Virtual breakdown mechanism

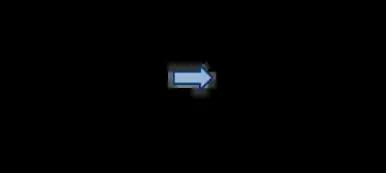
Schematic diagram of potential distribution comparison between macrosystem and nanogap cells

The fundamental difference between traditional cells and nanogap cells is their electric potential distribution. This is the premise of the "virtual breakdown" effect.